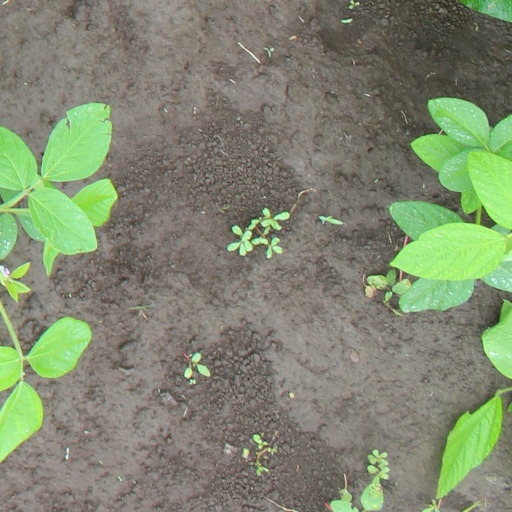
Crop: soybean